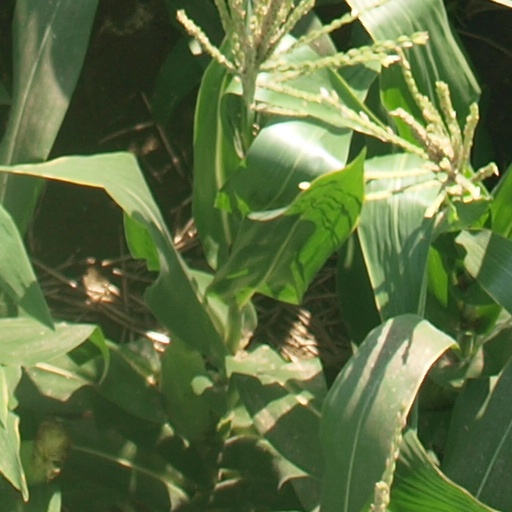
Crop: maize; corn